St John's Cathedral (Brisbane)

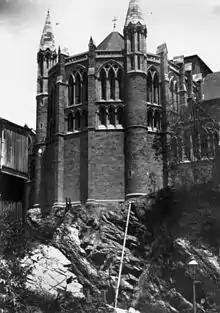
Apse from Adelaide Street c. 1910

William Webber – the third Bishop of Brisbane and previously a vicar in London – was instrumental in initiating the Brisbane cathedral project. In 1885–86, he commissioned John Loughborough Pearson to make sketch plans for Brisbane cathedral. The Brisbane cathedral movement began in earnest in 1887 as a celebration of Queen Victoria's Golden Jubilee – St John's was to be paid for by public subscription but the construction of the cathedral in one campaign was found to be financially impossible. As a result, the building has been executed in three stages over two centuries between 1906 and 2009.